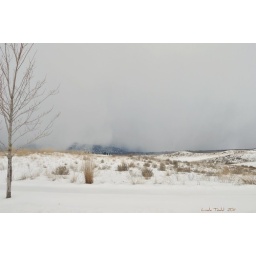
and the wall of white is now upon us..when will it end....:P. Large is very nice or L on black!!